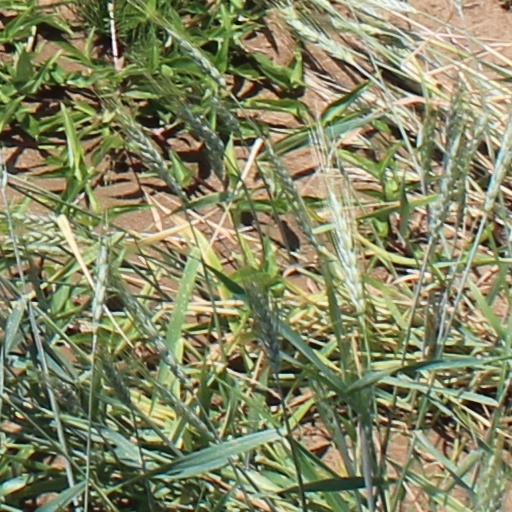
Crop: wheat